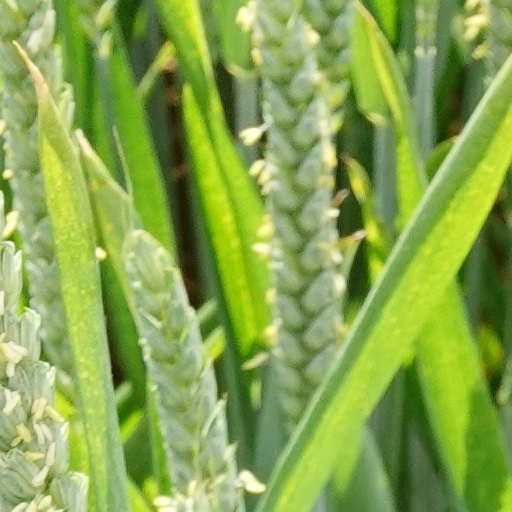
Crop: wheat